PL-5

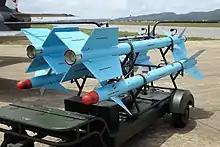

The PL-5 (霹雳-5) air-to-air missile (PL stands for Pi Li, "Thunderbolt" in Chinese, the generic designation for all PRC air-to-air missiles) is a short-range, Infrared homing missile used by Chinese fighters. It is based on AA-2 Atoll technology and resembles the AIM-9 Sidewinder.